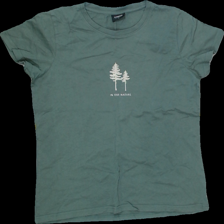
View: front
Type: T-shirt
Category: Ladies
Brand: Everest
Colors: Green
Material: 100%cotton
Pattern: Logo print
Size: M
Trend: No trend
Stains: No
Price range: 50-100
Recommended usage: Reuse